List of number-one singles of 1980 (Canada)

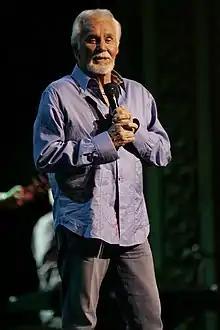
Kenny Rogers topped the chart for three nonconsecutive weeks with "Coward of the County".

"RPM" was a Canadian magazine that published the best-performing singles of Canada from 1964 to 2000. During 1980, twenty-two singles reached number one. American rock band Styx achieved the first number-one single of the year, "Babe", while Beatle John Lennon became the last musician to peak at the summit during the year with "(Just Like) Starting Over". Nine of the twenty-one chart-topping acts peaked atop the listing for the first time this year: Rupert Holmes, The Sugarhill Gang, Pink Floyd, The B-52's, Gary Numan, Lipps Inc., Billy Joel, Genesis, and Christopher Cross. No Canadian musicians reached number one in 1980.